Birds of Paradise (2021 film)

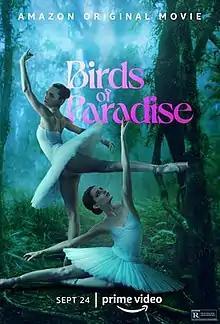
Promotional release poster

Birds of Paradise is a 2021 American dance drama film written and directed by Sarah Adina Smith, based upon the 2019 novel "Bright Burning Stars" by A.K. Small. It stars Kristine Frøseth, Diana Silvers, Caroline Goodall, Eva Lomby, and Jacqueline Bisset. It was released on September 24, 2021, by Amazon Studios.